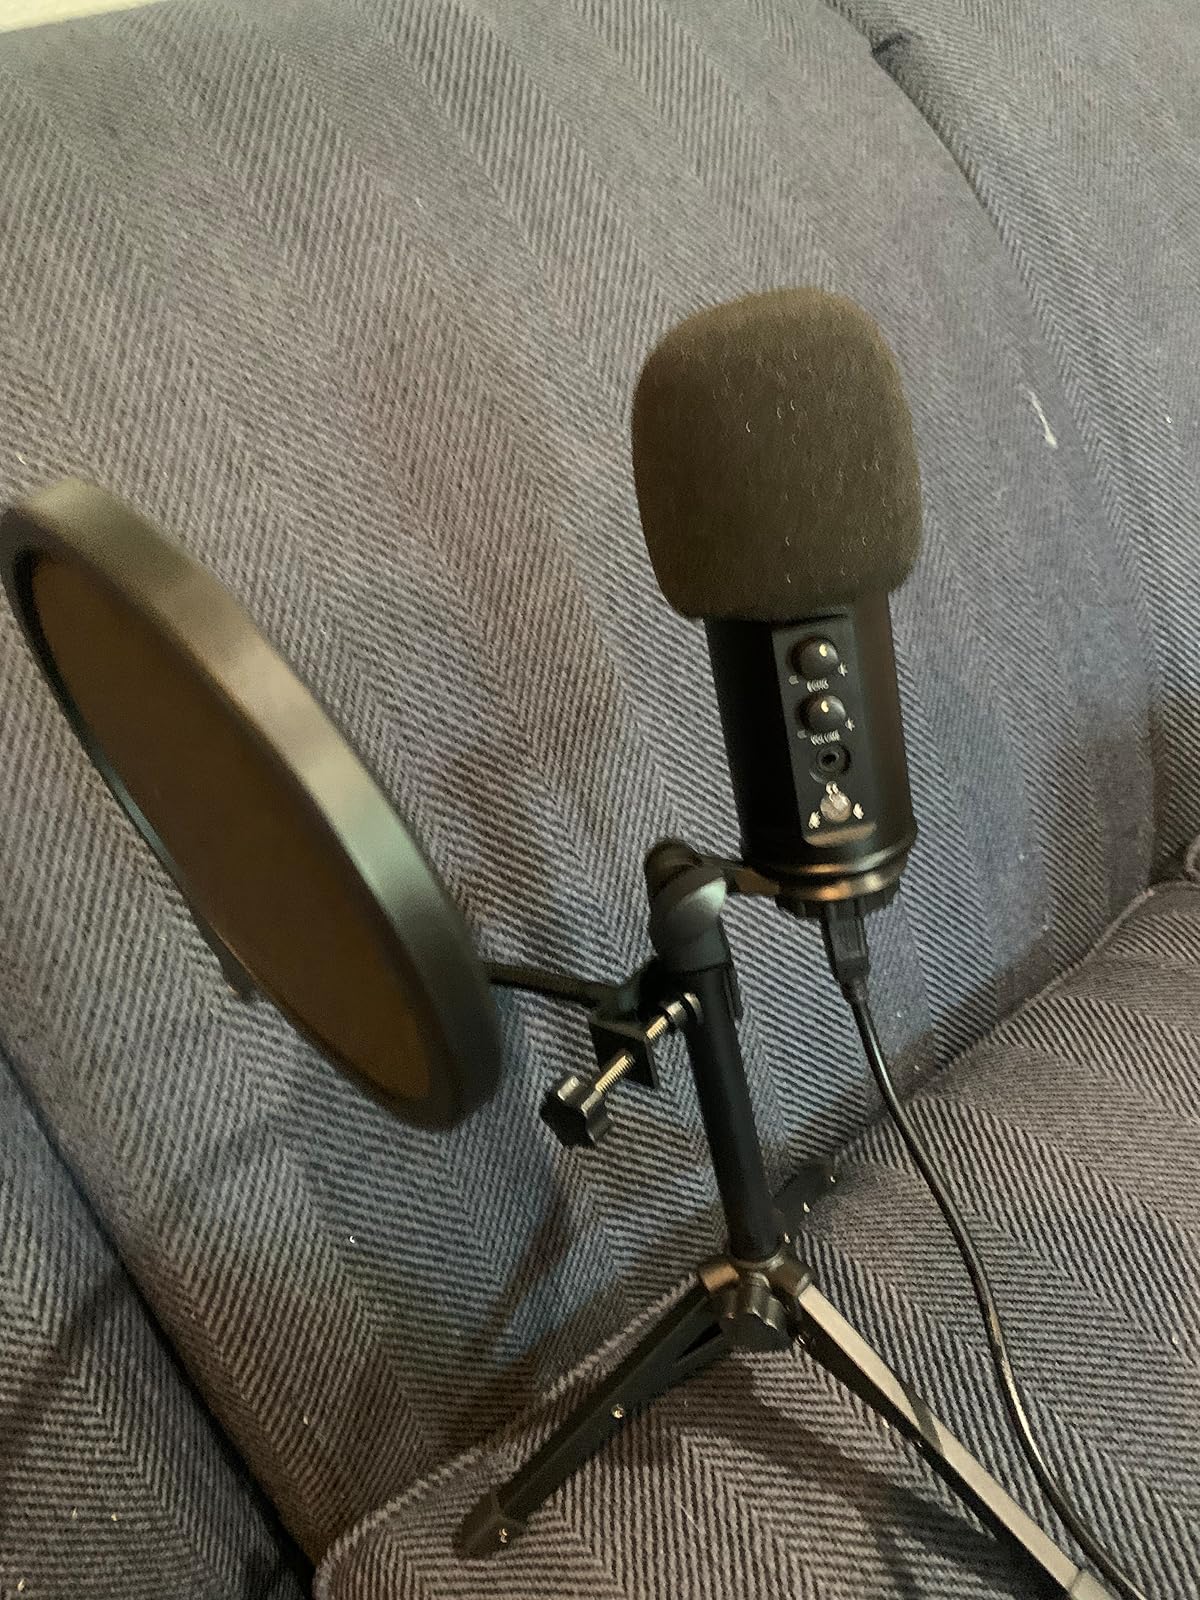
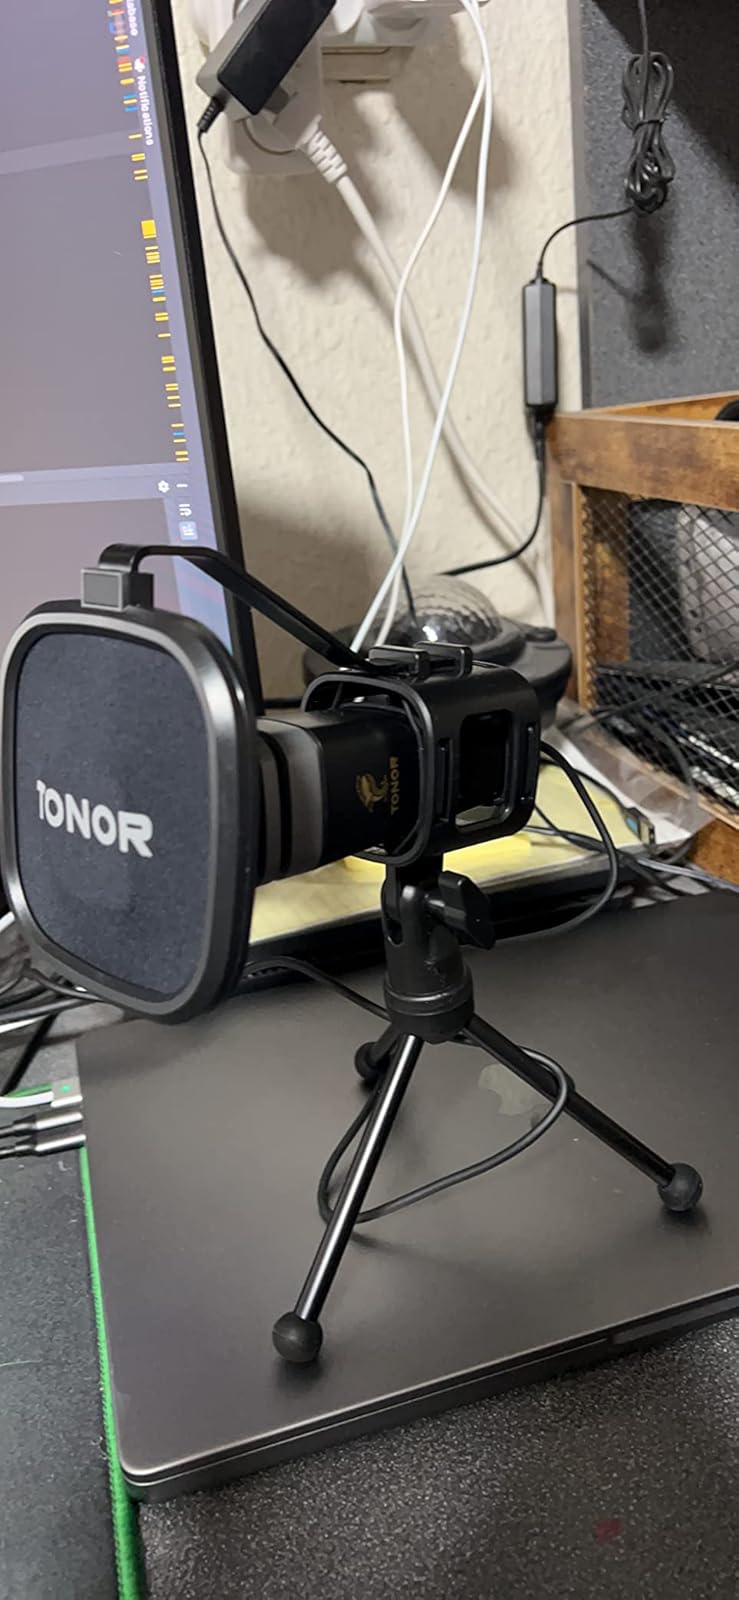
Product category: microphone
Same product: no